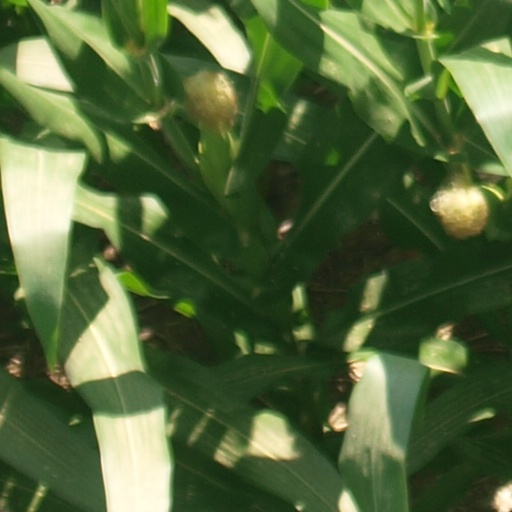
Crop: maize; corn